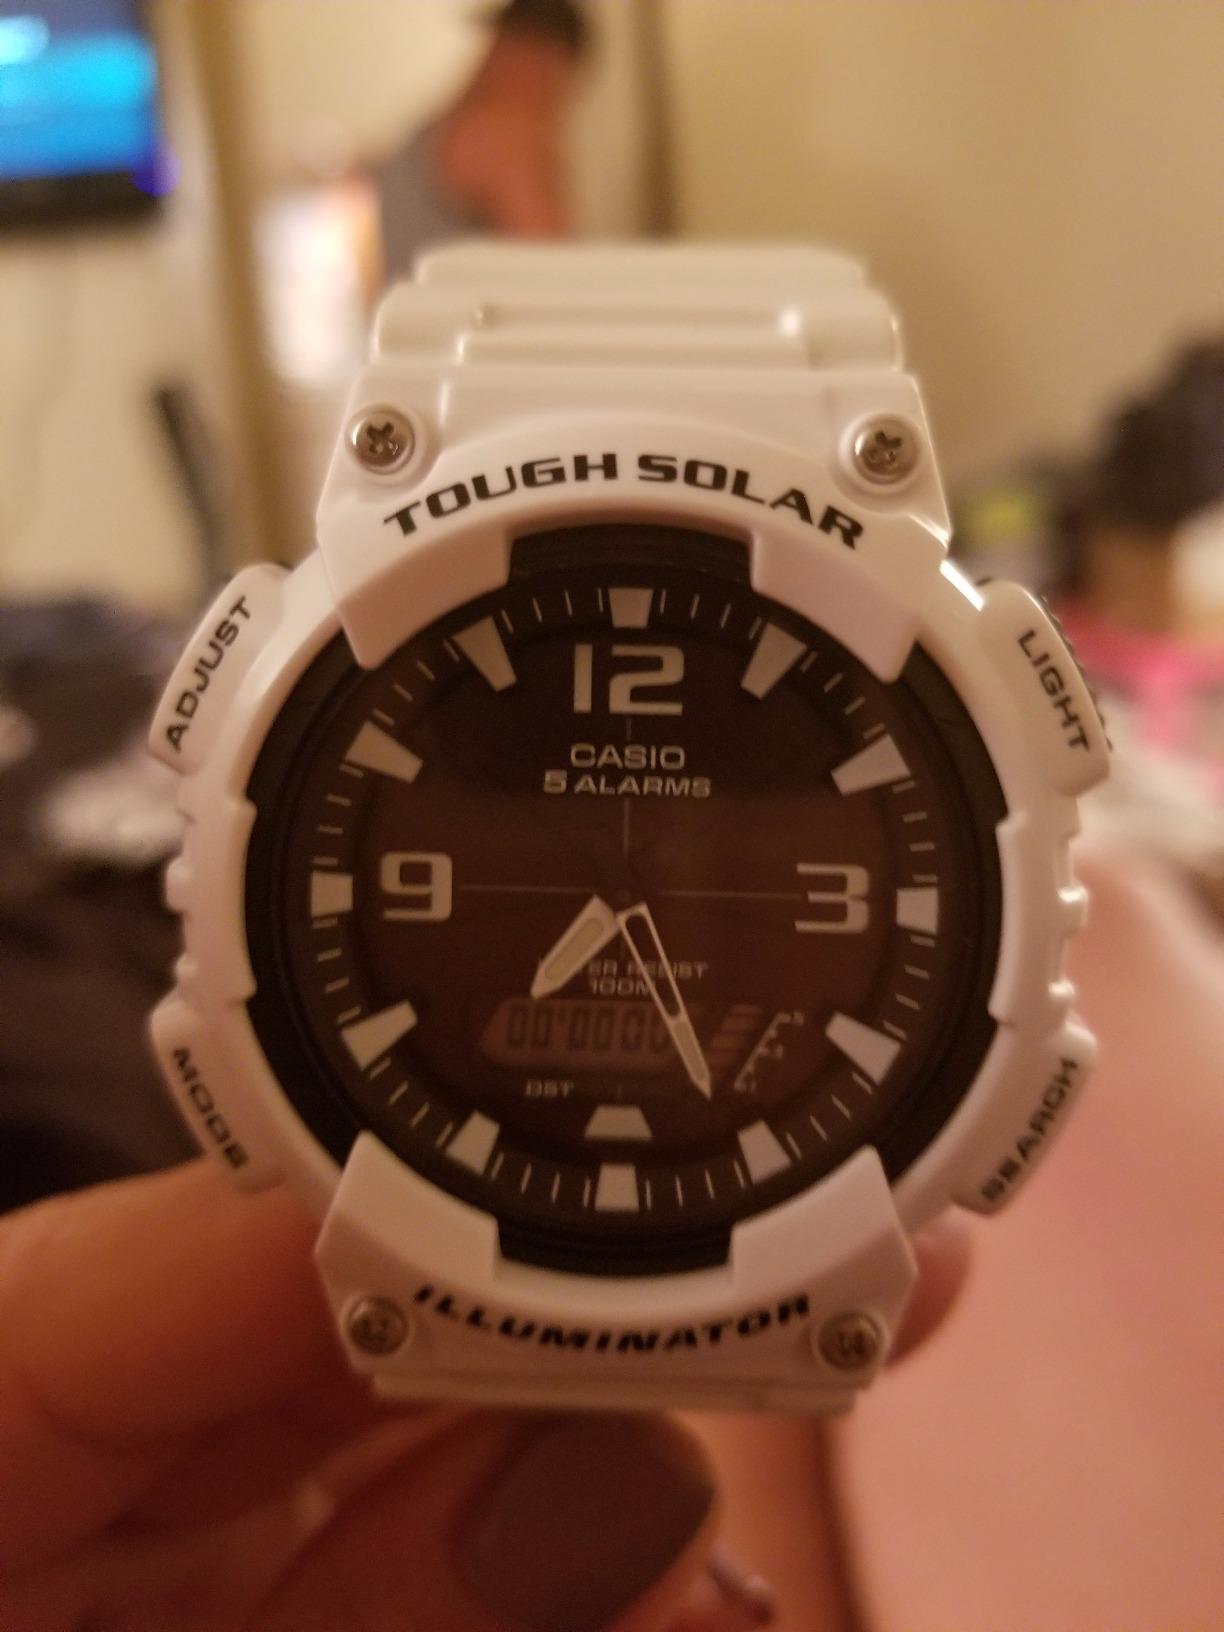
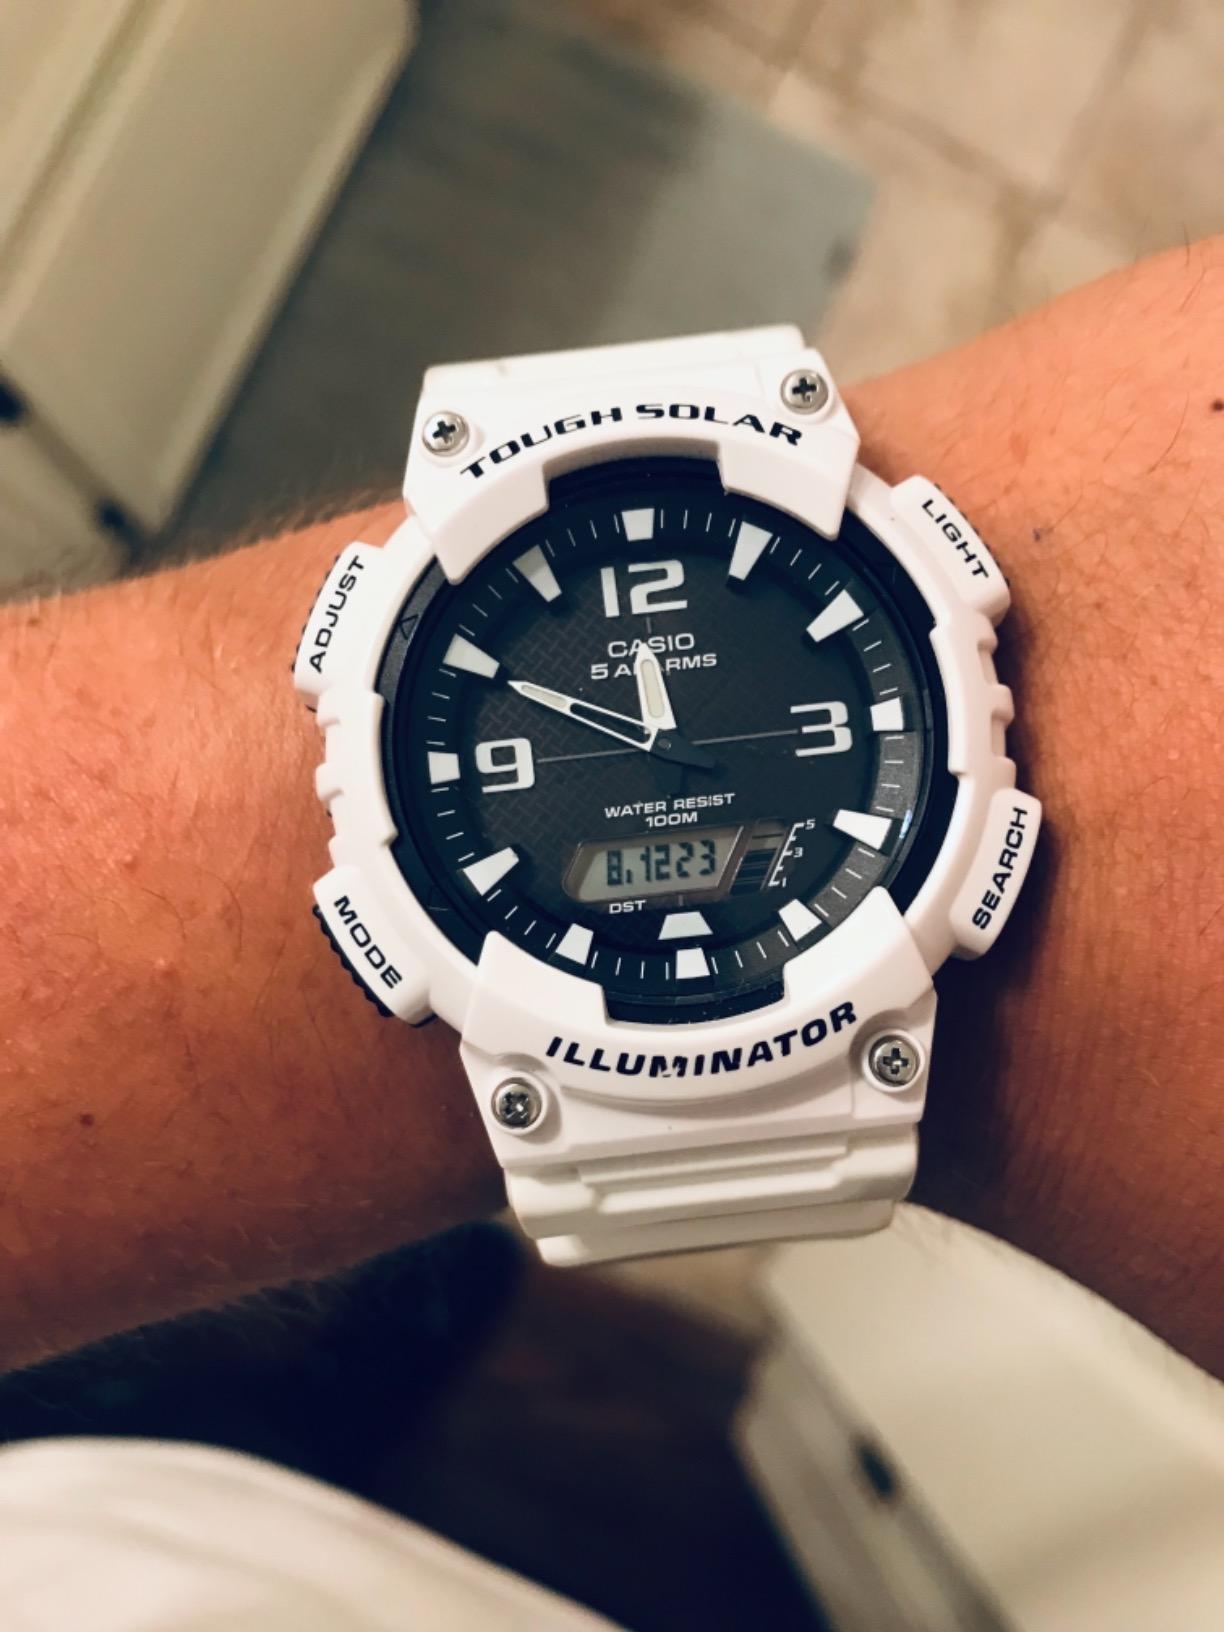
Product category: accessories_watch
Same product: yes